Shimokita (train)

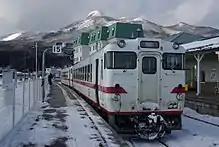
A JR East KiHa 40 series DMU set on a "Shimokita" service in 2008

The "Shimokita" name was revived in 1993 when new KiHa 100 series DMU trains were introduced on the former "Usori" rapid services operating between , , and Aomori. On 13 March 2021, the "Shimokita" service operated jointly by JR East and the Aoimori Railway between and Ōminato was abolished, though the service continues to operate between and Ōminato.